2022 United States House of Representatives election in Wyoming

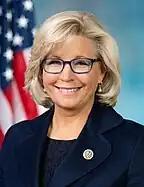
Incumbent U.S. Representative Liz Cheney lost the primary.

Wyoming PBS has had a tradition of hosting one debate for each for the Democratic and Republican primaries for all candidates on the ballot in their respective primaries, as well as one general election debate for all candidates on the ballot. All Republican candidates on the ballot who did not withdraw were included in the sole debate. This debate was not open to the public, but was open to media outlets. Due to Liz Cheney's role as Vice Chair in the hearings for the United States House Select Committee on the January 6 Attack which were broadcast, different MSNBC hosts would later show debate clips of her defending her work in the committee.